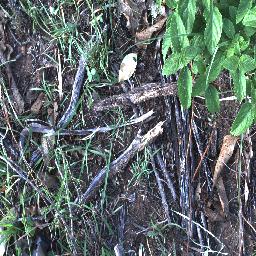
Label: lantana